Colophon (publishing)

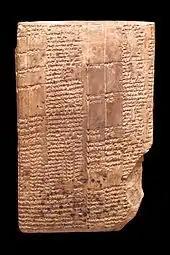
Clay tablet: dictionary with colophon indicating storage emplacement in a library. From Warka, ancient Uruk, mid 1st century BC. On display at the Louvre, Paris.

The term "colophon" derives from the Late Latin "colophōn", from the Greek κολοφών (meaning "summit" or "finishing touch").